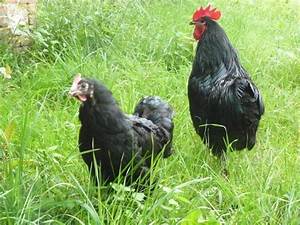
Label: gallina